Tourism in France

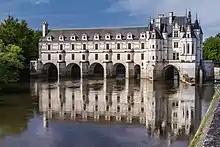
Château de Chenonceau, Loire Valley

Another major destination are the "Châteaux" (castles) of the Loire Valley. The French Revolution saw a number of the great French châteaux destroyed and many ransacked, their treasures stolen. The overnight impoverishment of many of the deposed nobility, usually after one of its members lost his or her head to the guillotine, saw many châteaux demolished.